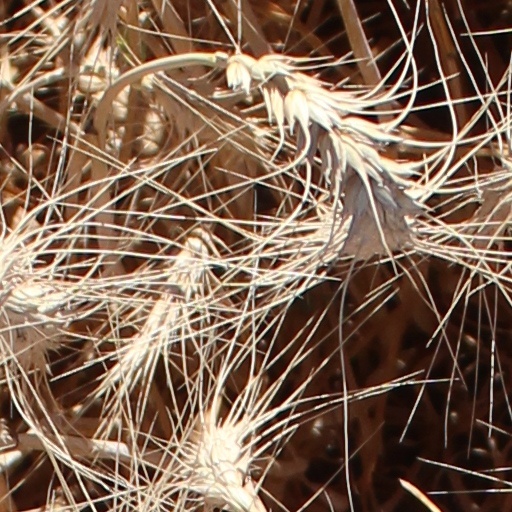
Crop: wheat